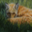
Label: fox